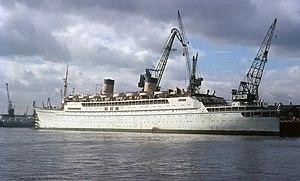
Le paquebot Ellinis aux chantiers navals Swan Hunter de Newcastle en 1963.